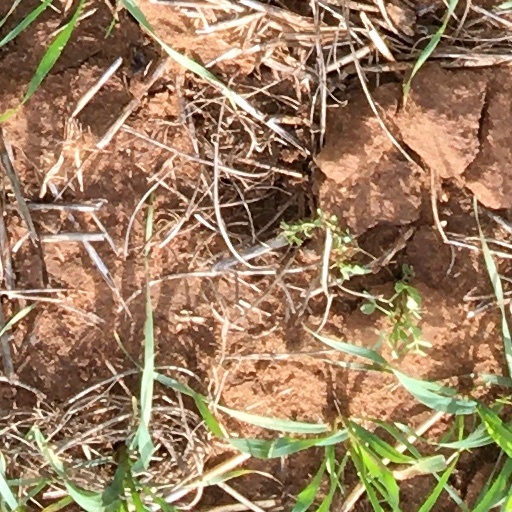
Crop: wheat